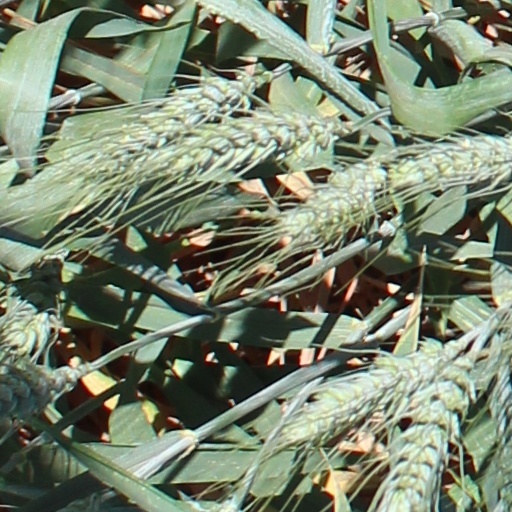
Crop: wheat